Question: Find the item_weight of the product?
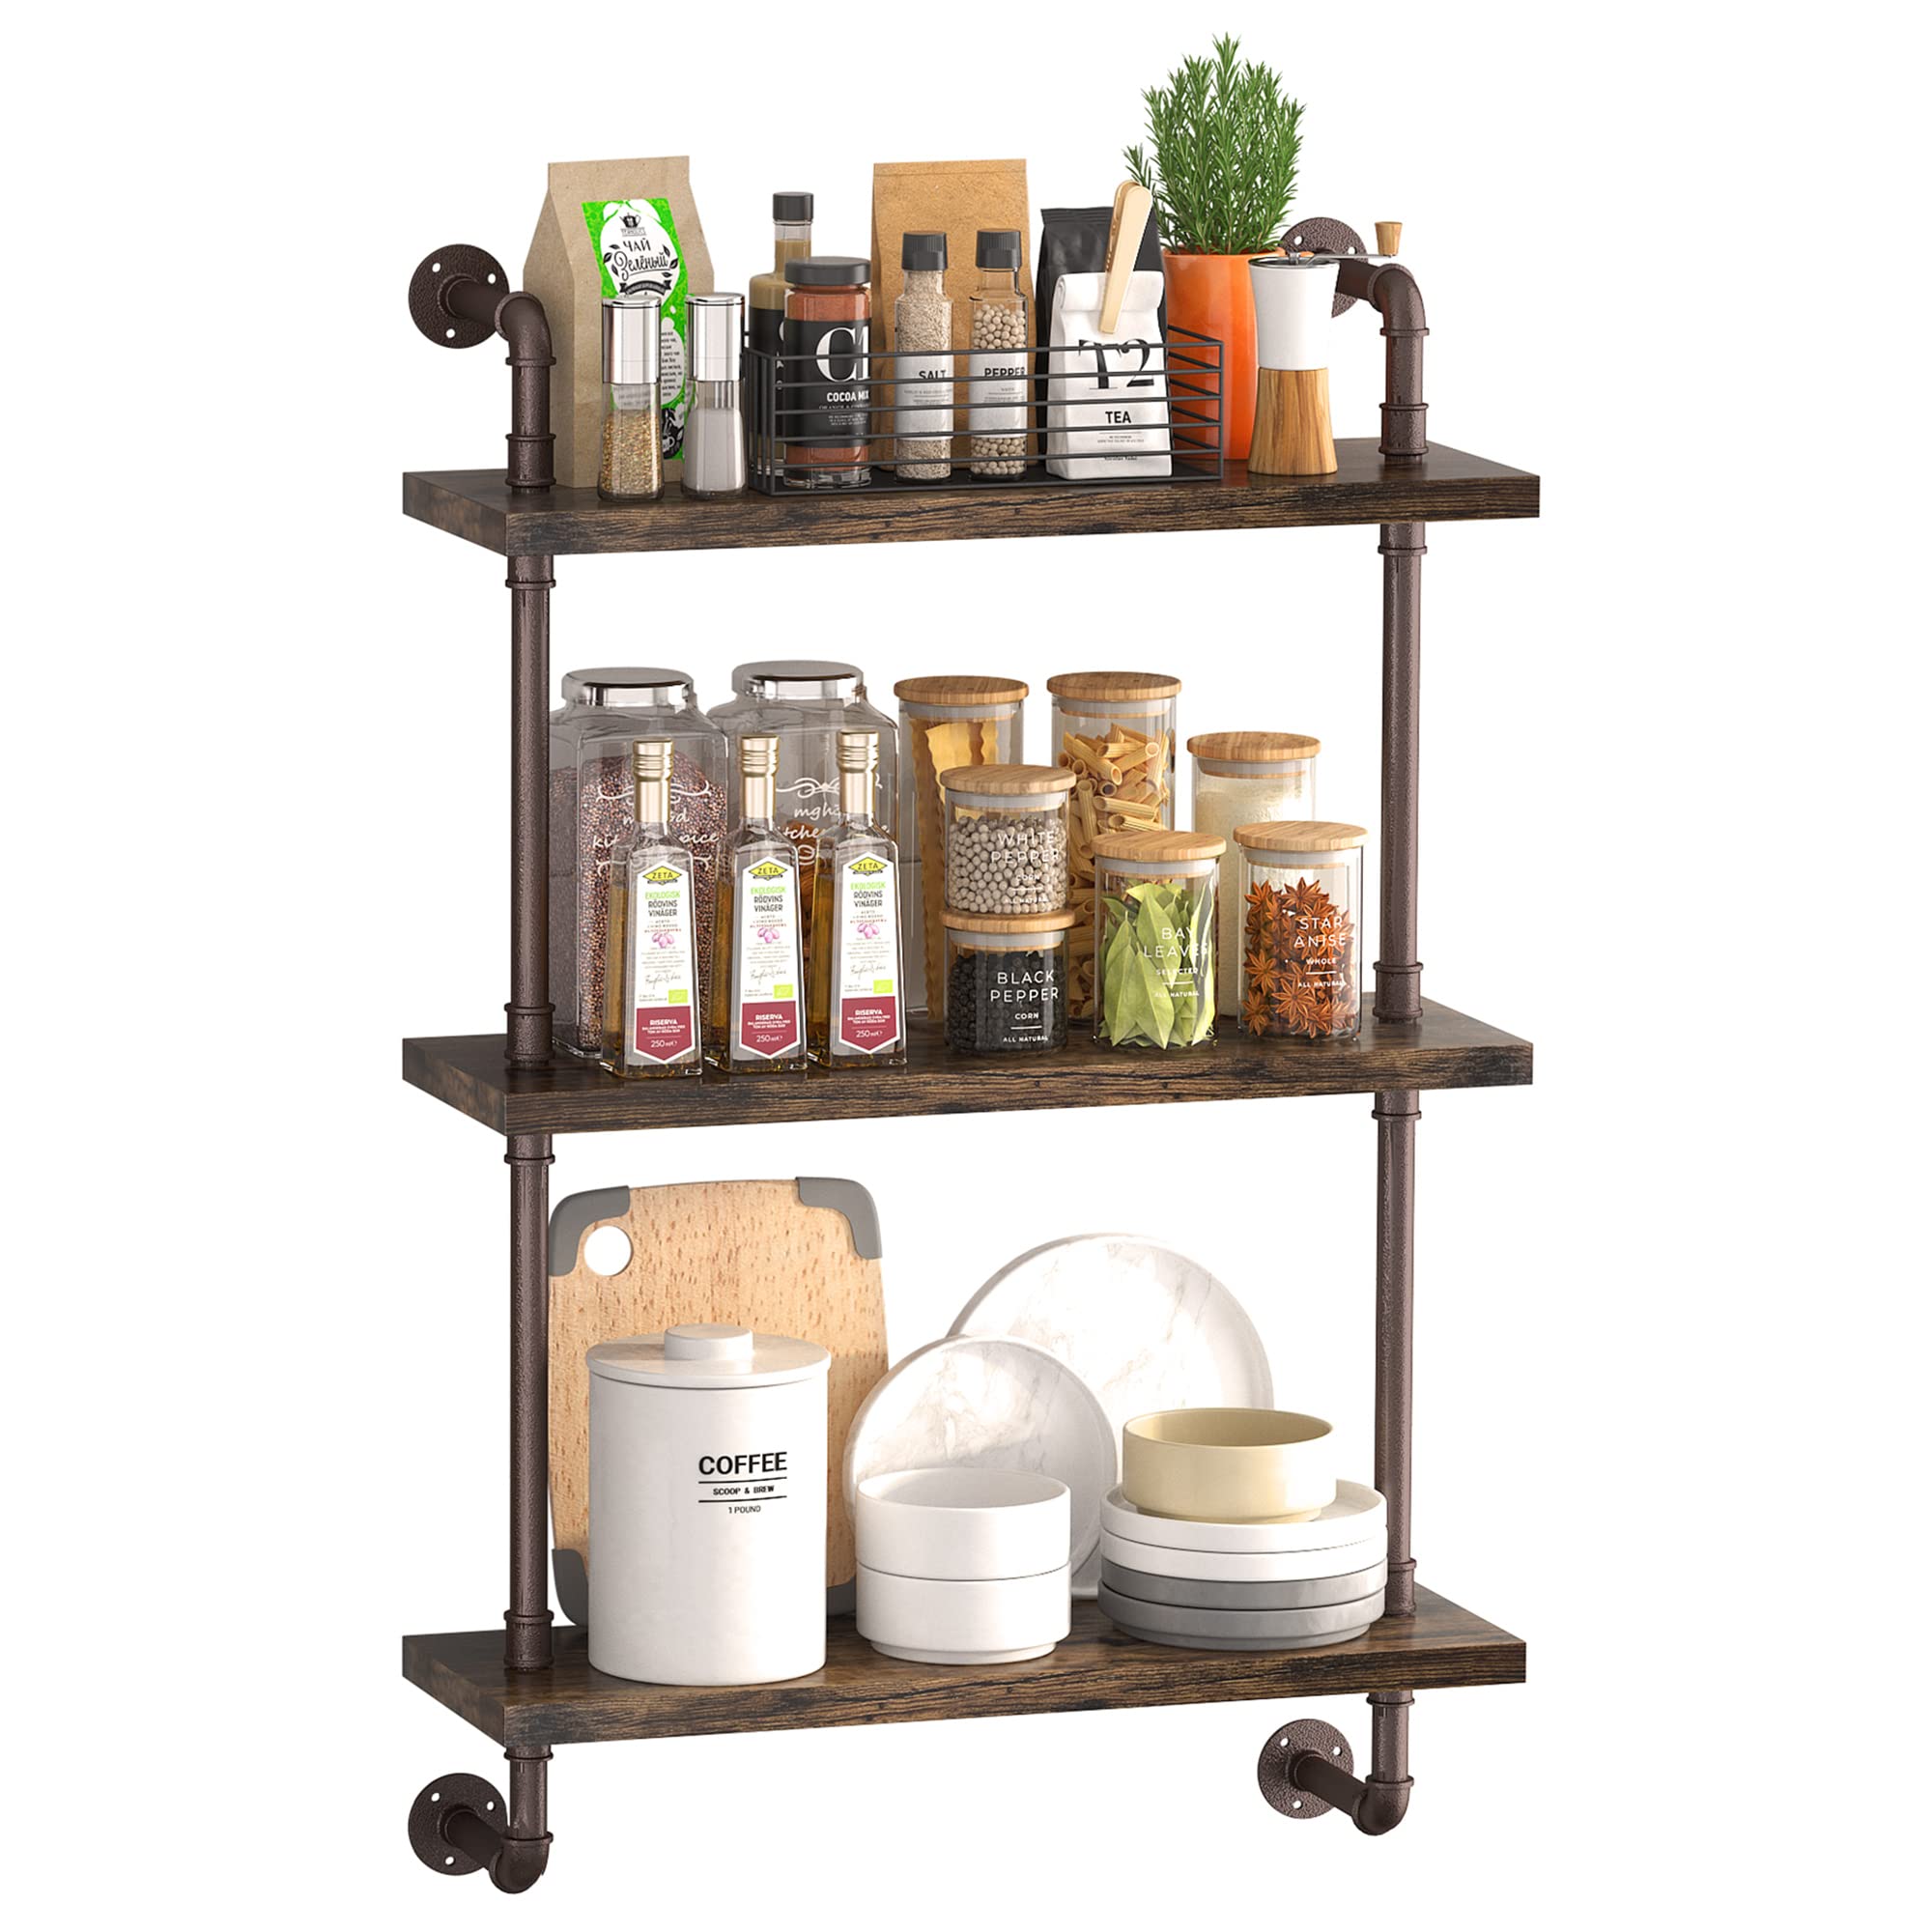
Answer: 1.0 pound